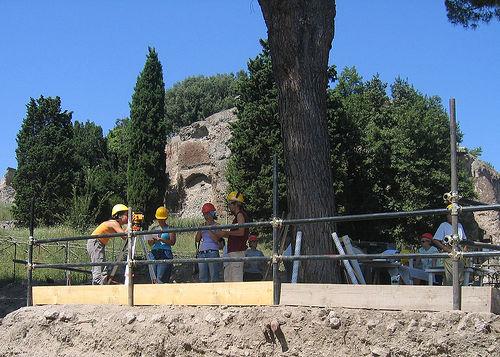
Weather: sun or clear